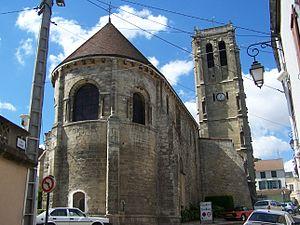
Maule est une commune française située dans le département des Yvelines et dans la région Île-de-France.